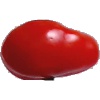
Label: Tomato 2